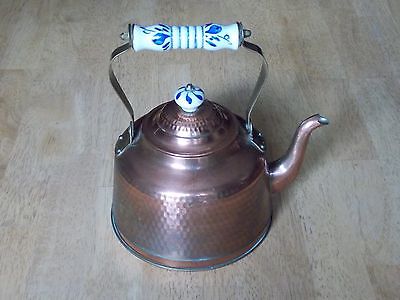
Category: kettle